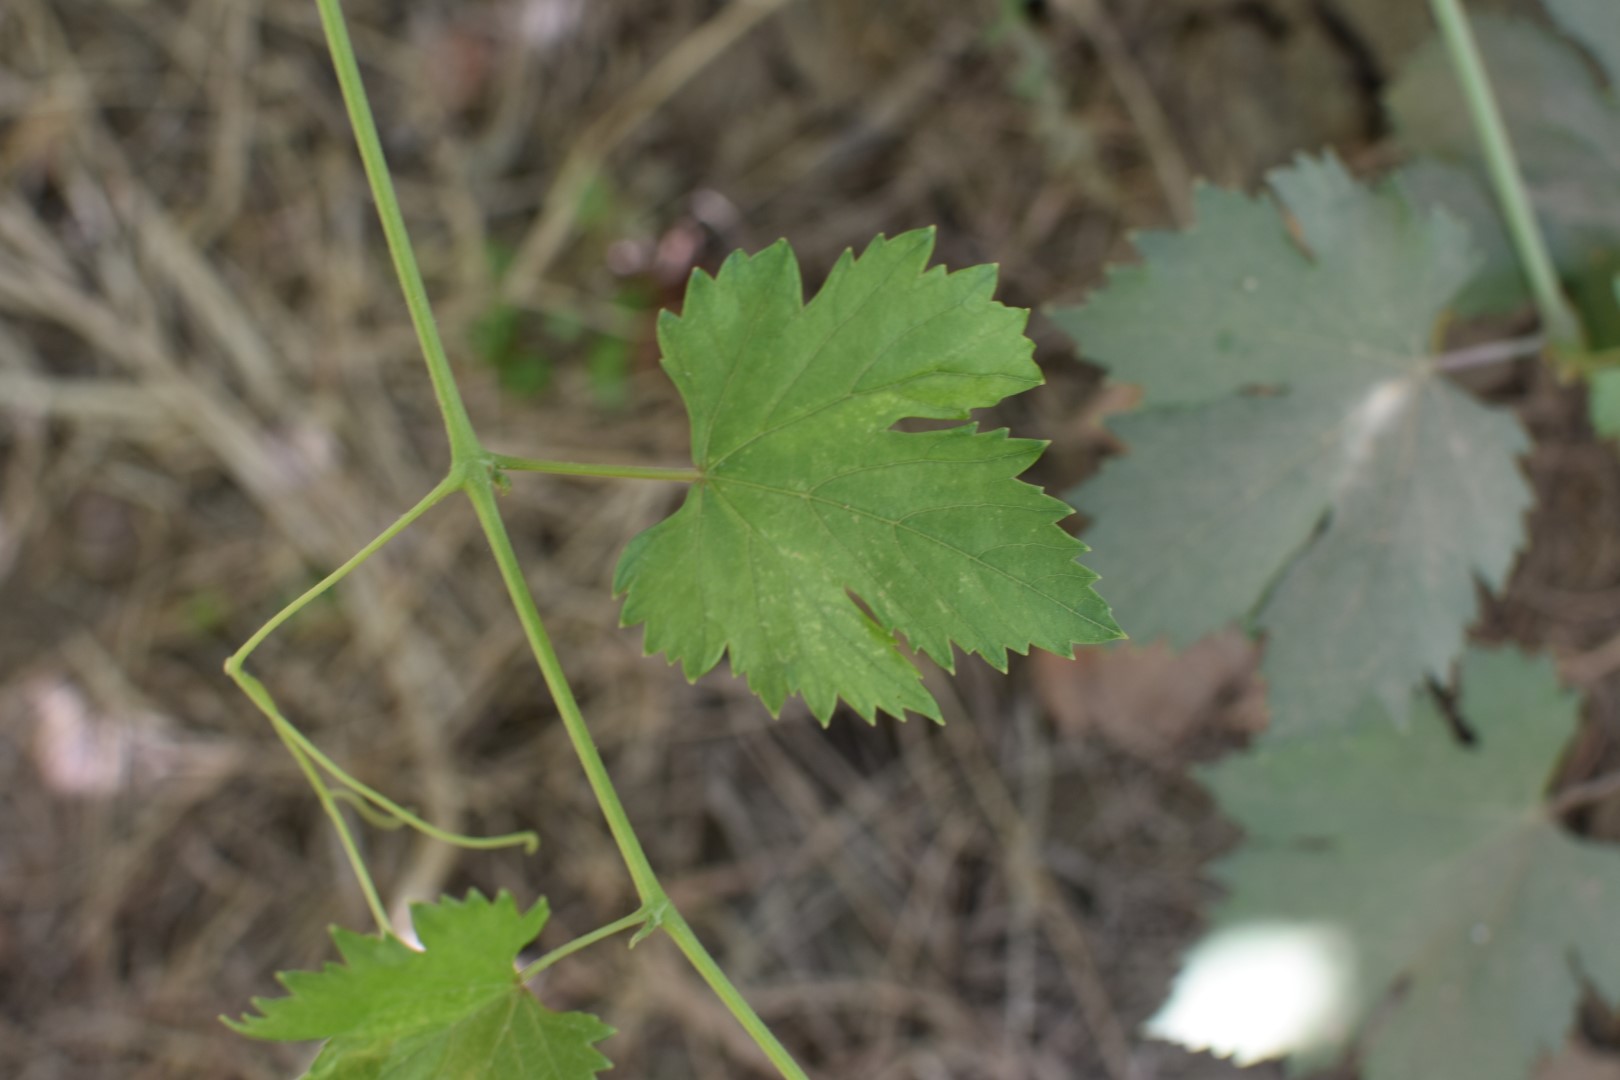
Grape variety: Halawani